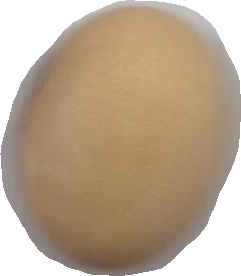
Variety: Anjasmoro